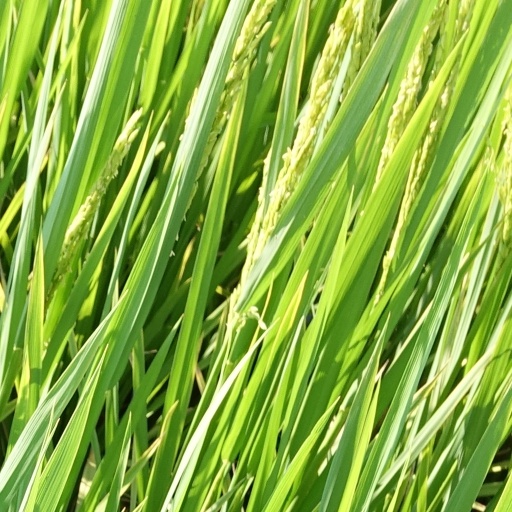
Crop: rice